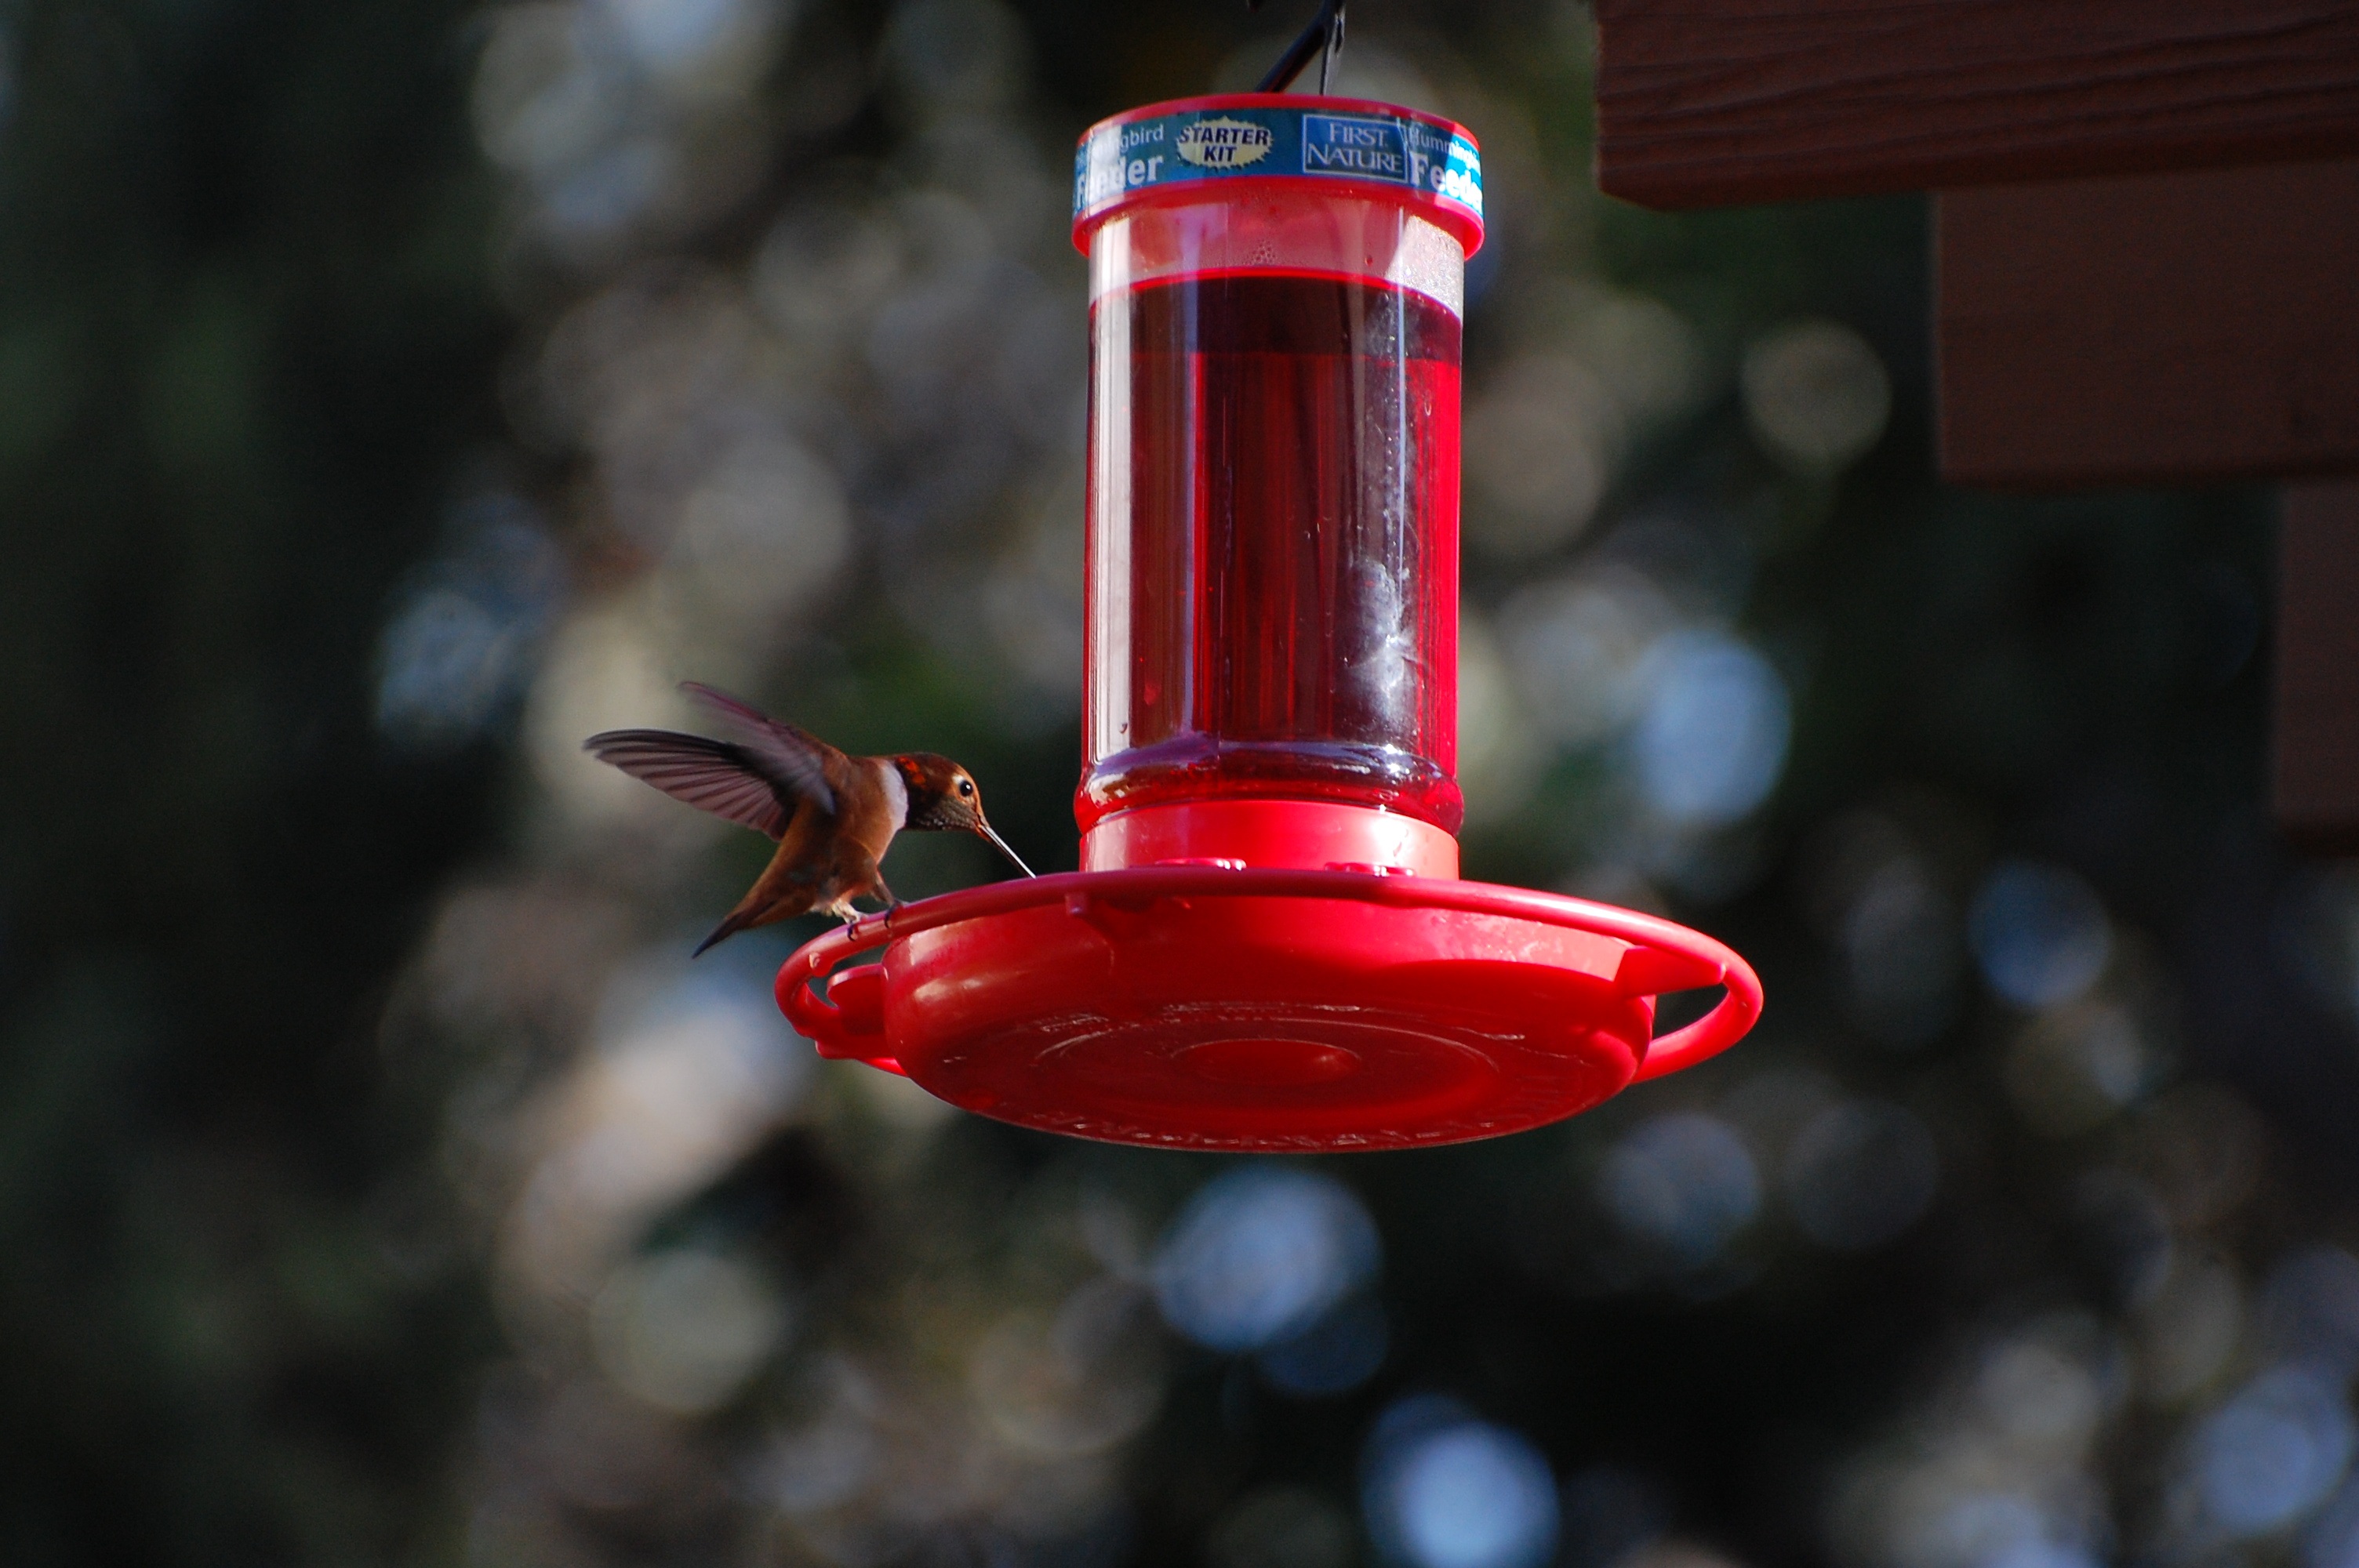
nature, wing, light, animal, wildlife, red, small, hummingbird, drink, lighting, feeding, hover, tiny, nectar, macro photography